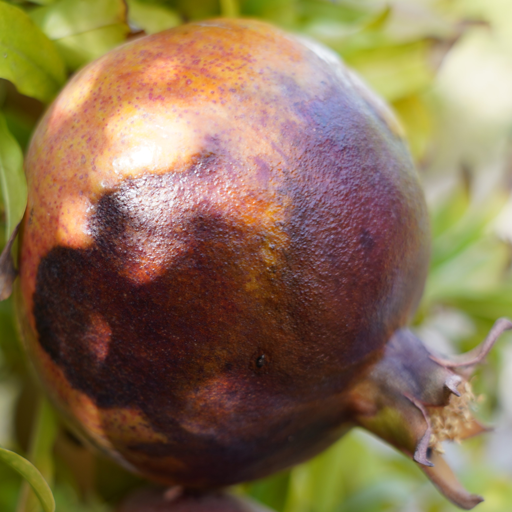
Label: Colletotrichum spp